Loring Air Force Base

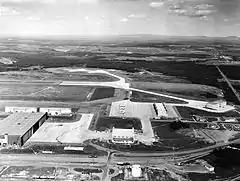
Flightline at Loring in 1968, and alert area, which stood down in 1991

Although it is unknown when it was opened, Loring was host to a Conventional Enhanced Release Training bomb range, which was located adjacent to the runway. Loring was one of four Strategic Air Command bases with a range of this type, and it was used frequently. The base was also located next to Condor 1 and Condor 2 airspace, which allowed for low-level training. The routes and training opportunities within the restricted airspace allowed training to be accomplished. One disadvantage of the location of Loring was its distance from the Strategic Training Route Complex and bombing ranges in Nevada and Utah. The western ranges were the only location where the B-52s were allowed to drop live munitions. SAC training required crews to drop live munitions twice a year on these ranges.